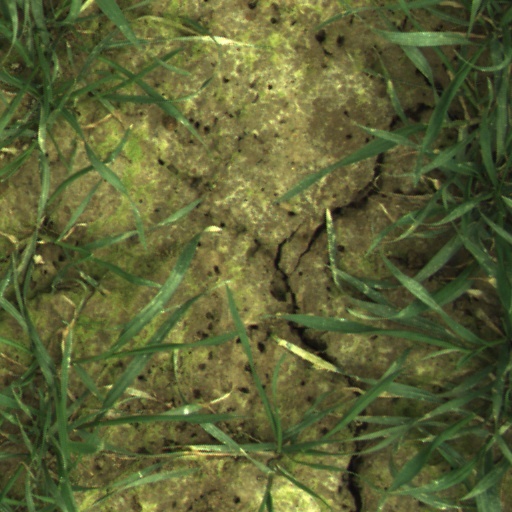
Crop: wheat